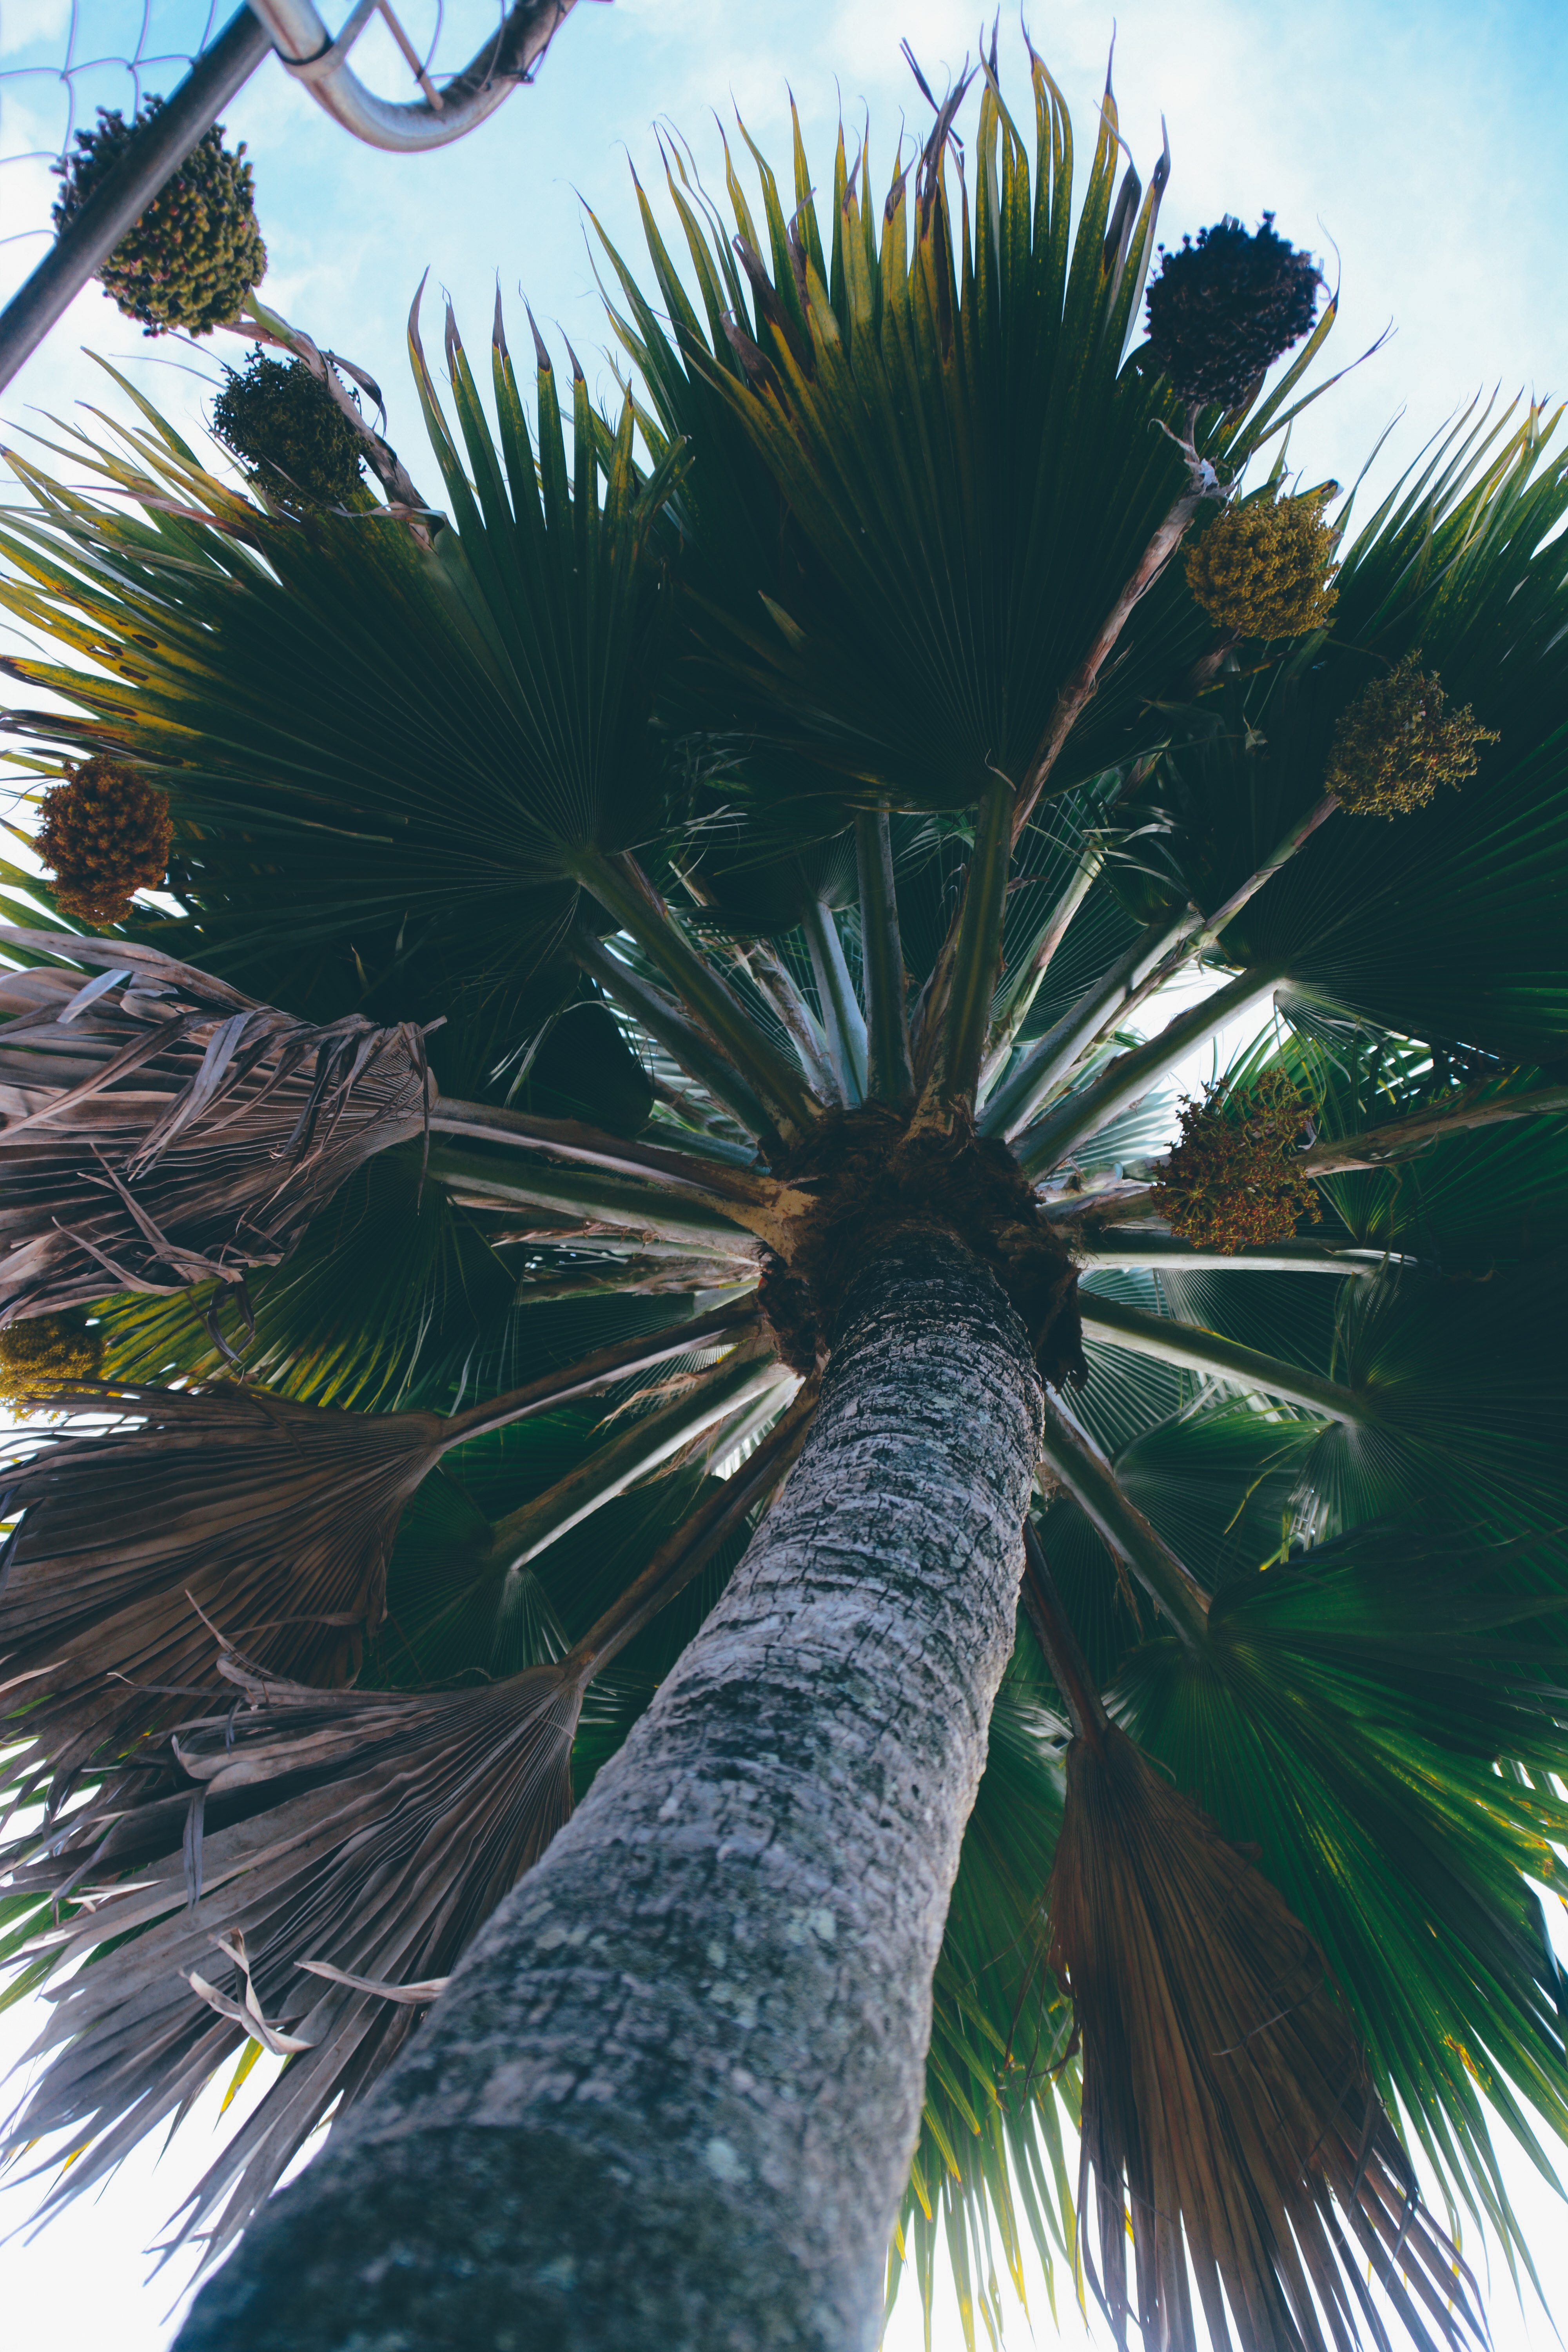
tree, branch, plant, leaf, flower, produce, botany, flora, tropics, flowering plant, date palm, woody plant, land plant, arecales, palm family, borassus flabellifer